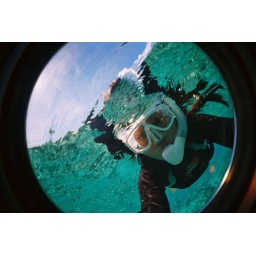
under blue sky, under the blue water @ Palau